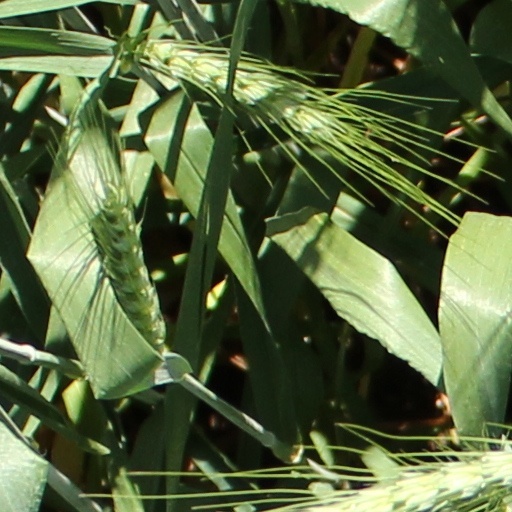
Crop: wheat